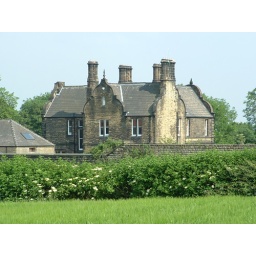
Nice big old house at the top of Stoors Hill rocks in Ossett